Microcotyle centropristis

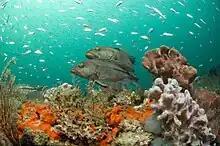
The black seabass "Centropristis striata" is the type host of "Microcotyle centropristis"

The host-type is the black seabass "Centropristis striata" (Serranidae). The type-locality is the New York fish market.